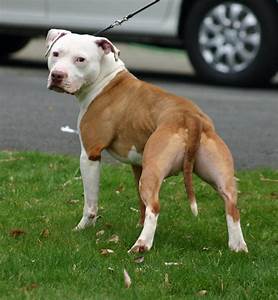
Label: cane